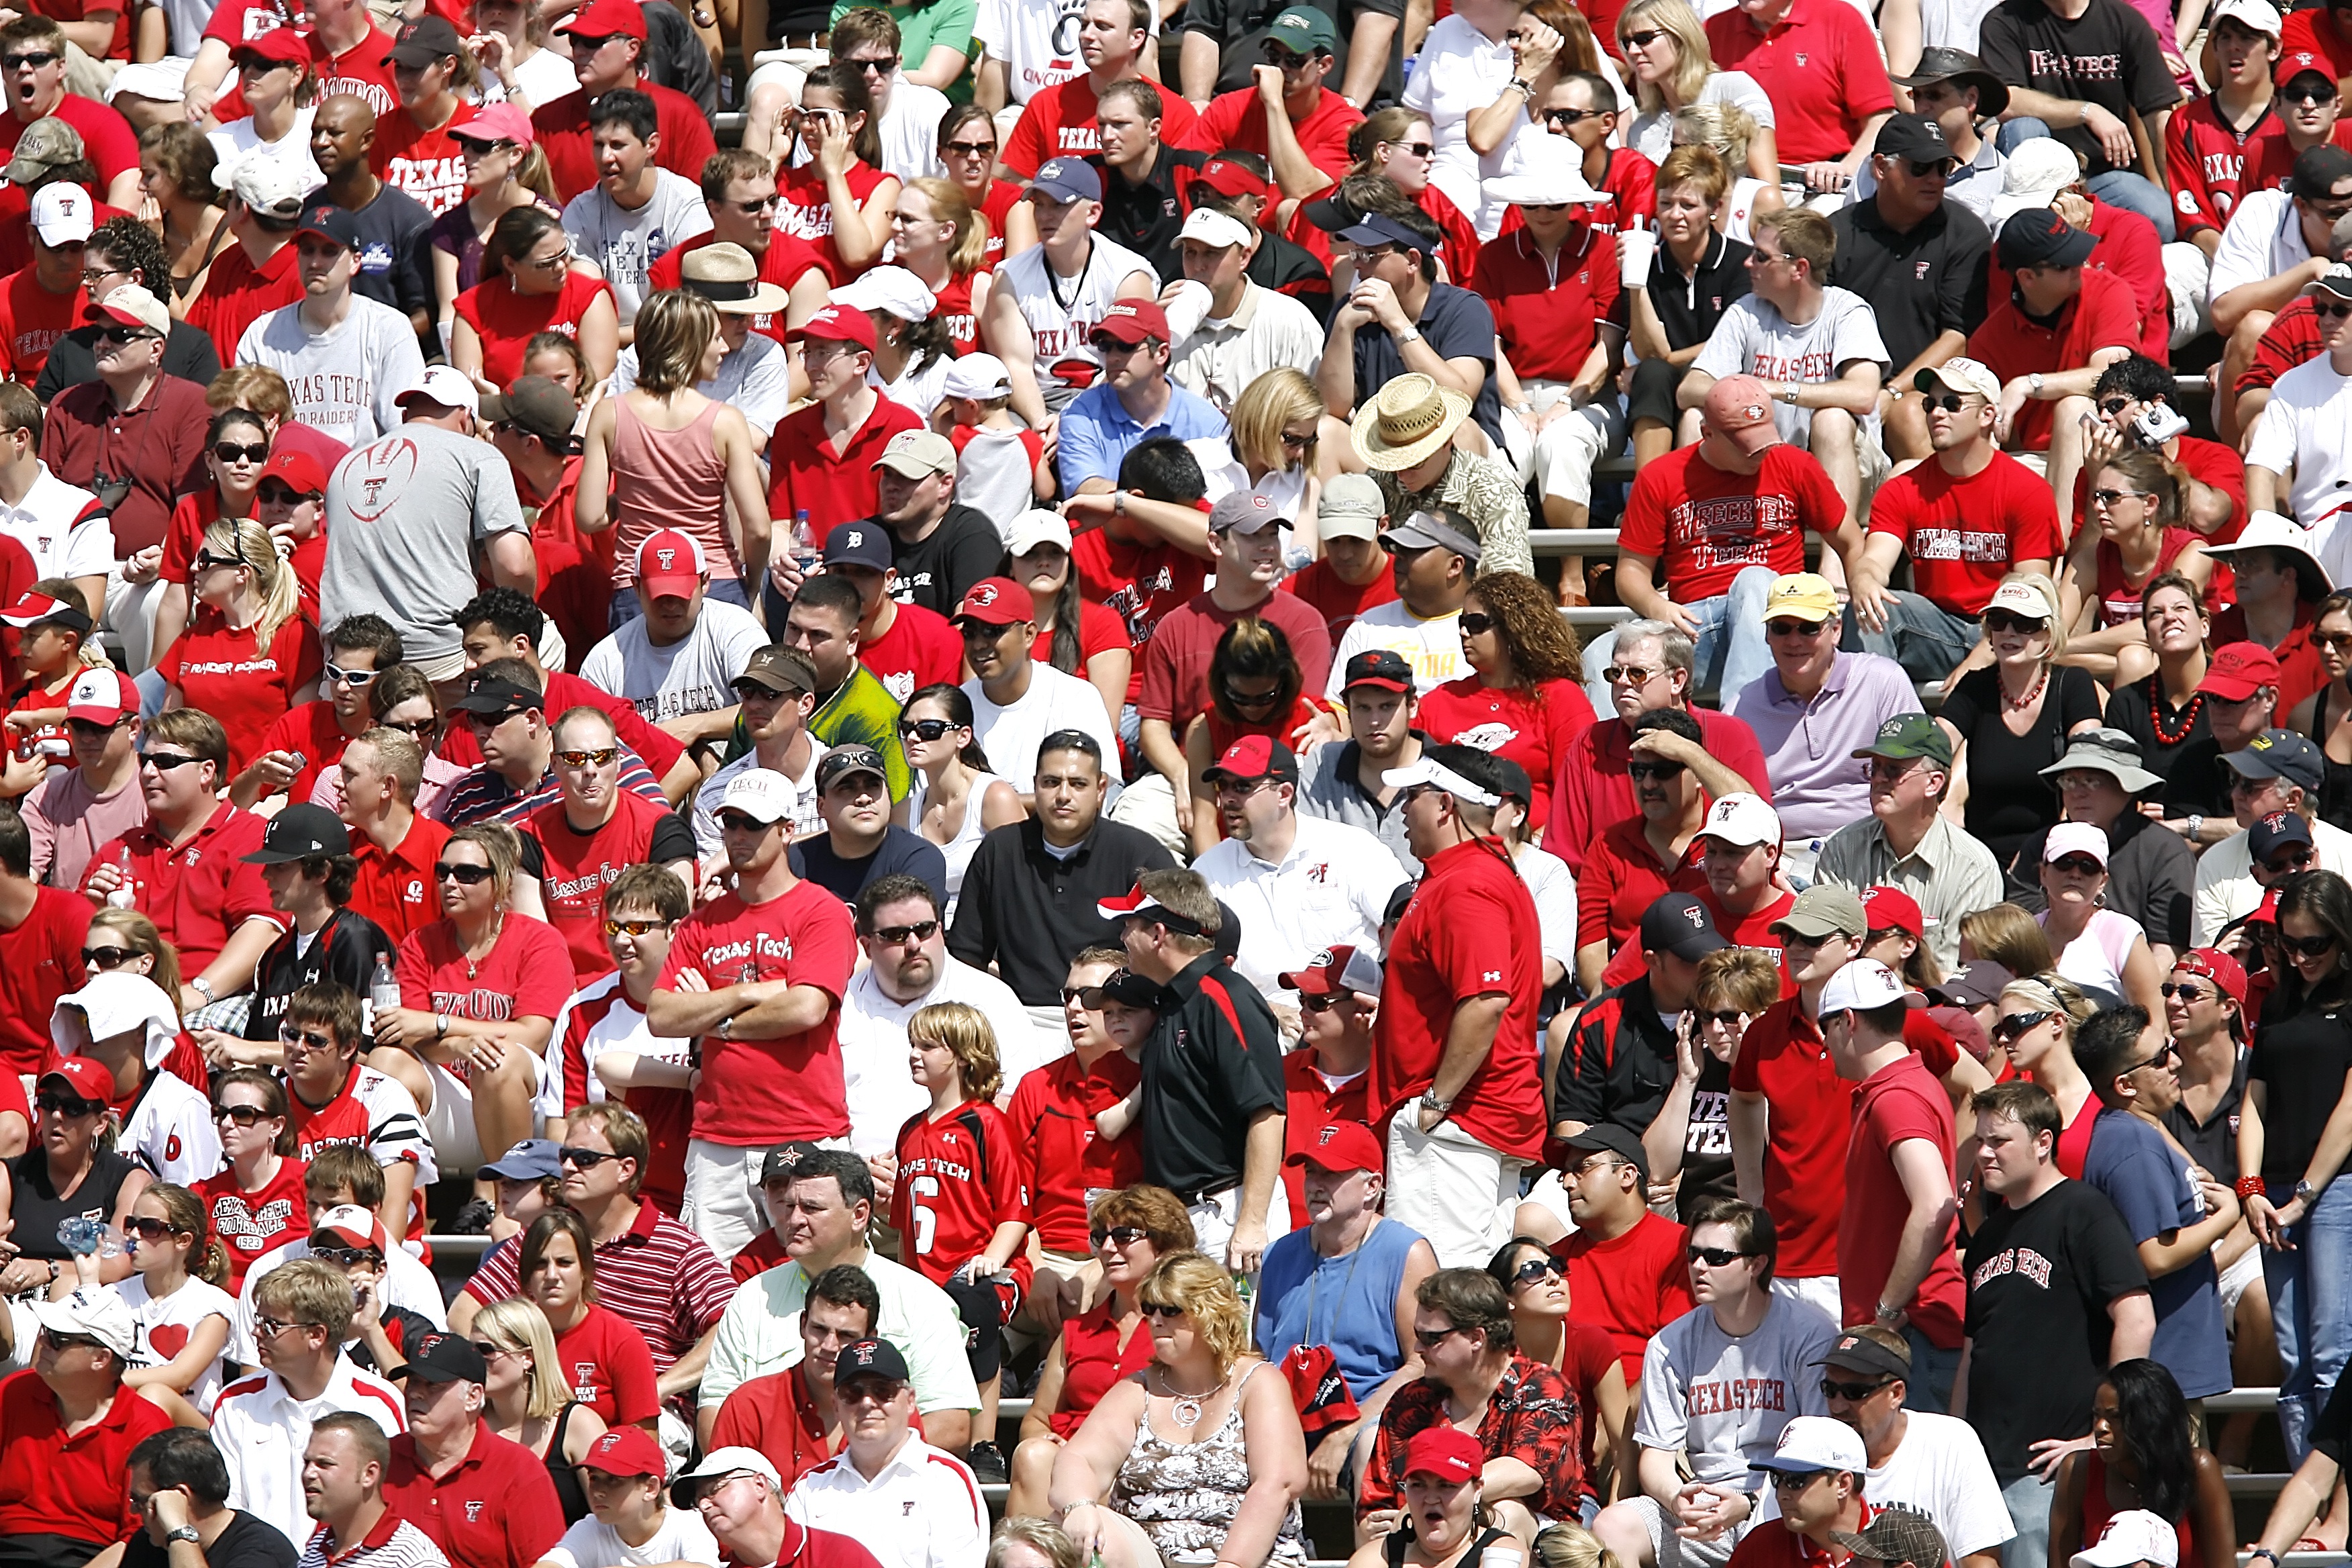
structure, group, people, sport, game, crowd, audience, cheering, stadium, competition, texas, endurance, watching, spectators, fans, support, marching, football stadium, football game, sporting event, supporters, sports fans, sport venue